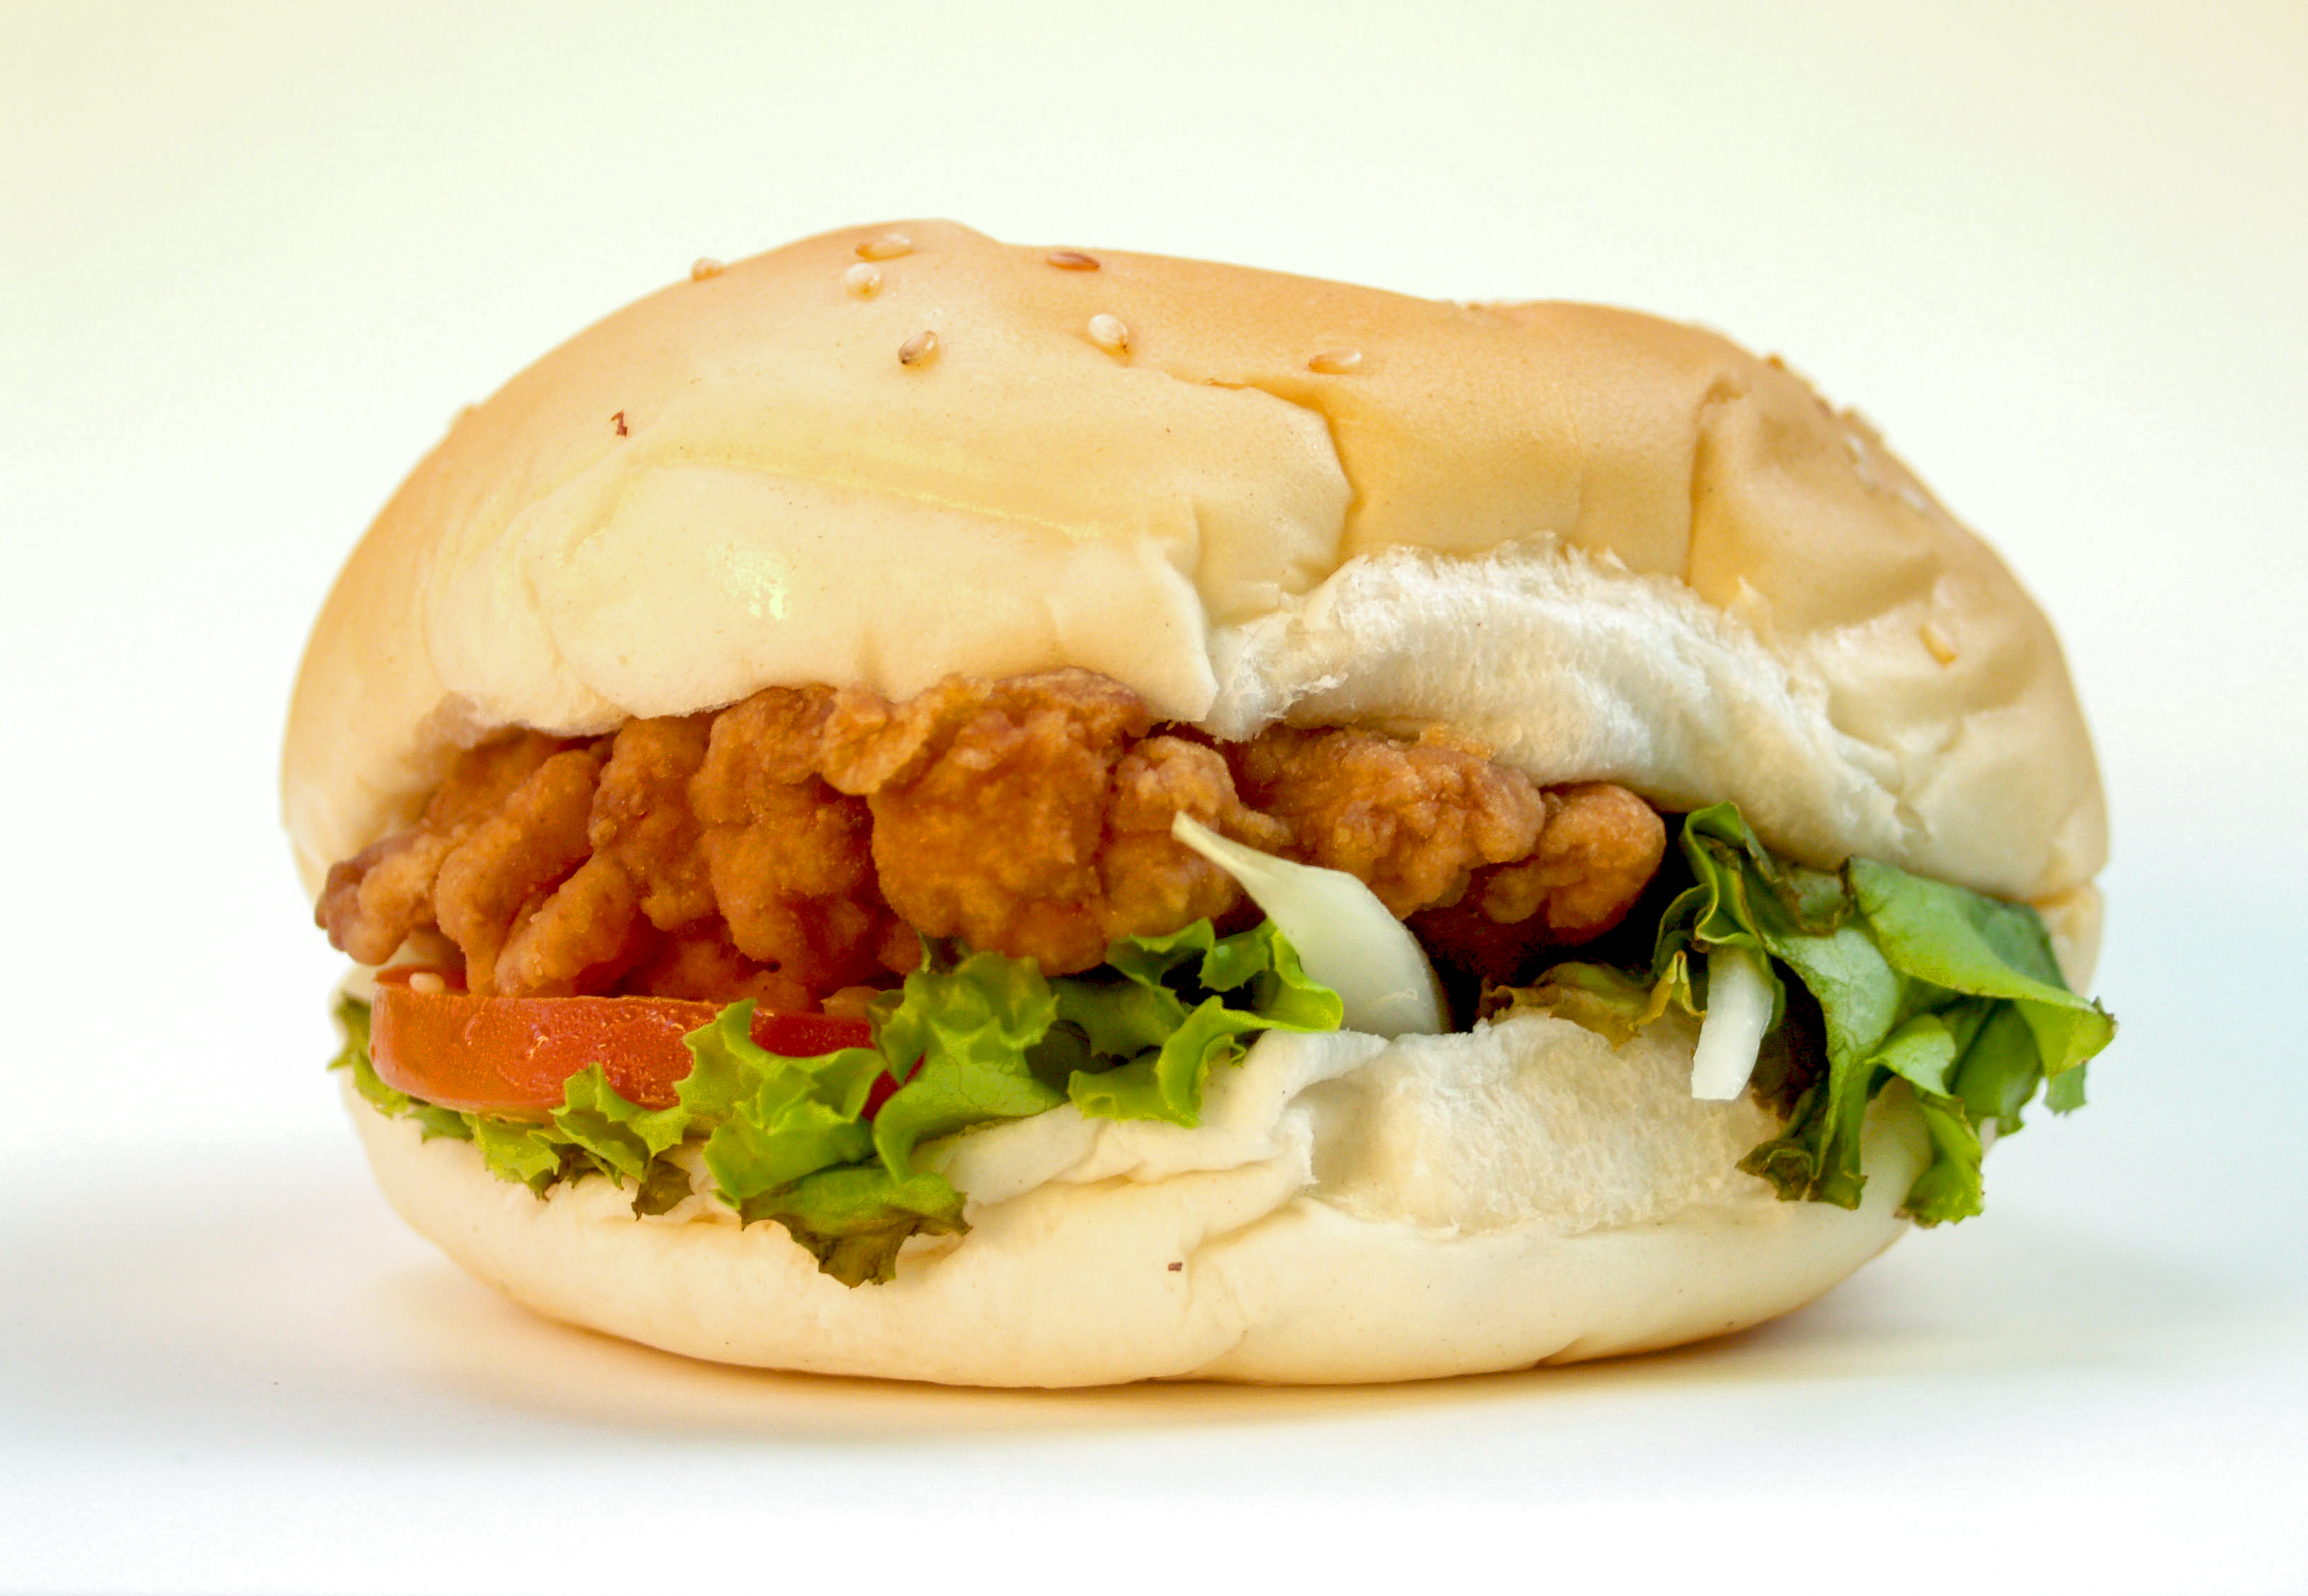
meat, food, fast, tasty, snack, burger, meal, beef, background, hamburger, bread, bun, sandwich, fresh, sesame, tomato, cheese, delicious, cheeseburger, lettuce, american, lunch, onion, cuisine, salad, eating, vegetable, unhealthy, gourmet, dinner, dish, fast food, veggie burger, fried food, breakfast sandwich, vegetarian food, salmon burger, finger food, american food, mediterranean food, buffalo burger